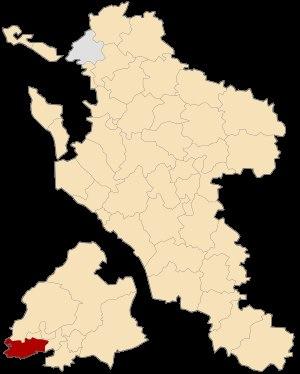
Le canton de La Rochelle-1 est une division administrative française de la ville de La Rochelle, située dans le département de la Charente-Maritime et la région Nouvelle-Aquitaine.